John Muir Trail

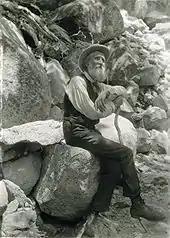
The trail is named in honor of Scottish-American environmentalist John Muir

Prior to the arrival of European-American settlers, the Paiute people living in the High Sierra region utilized a series of ancestral trails for hunting and trade with neighboring indigenous groups. In an effort to acknowledge the original people who traveled this region, some modern Native American and environmental organizations recognize the JMT as Nüümü Poyo, which translates to "Paiute Road," "Paiute Trail," or "People's Trail."